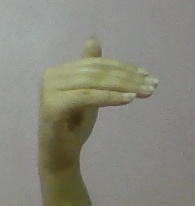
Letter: khaa